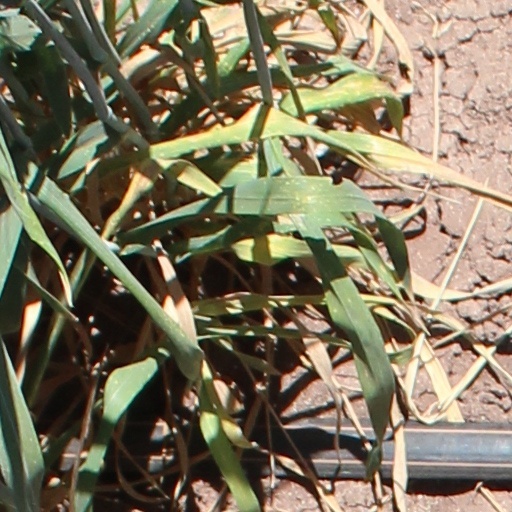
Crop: wheat